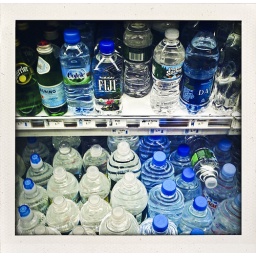
New York City, USA. July 2, 2010.Plastic water bottles of various brands chilled and displayed in a convenient store.